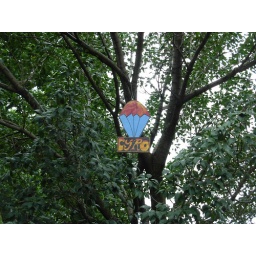
Don't know what this is but the blue and red caught my eye even 12 feet above the sidewalk.